Enterprise Public Library

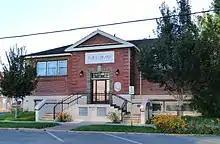
The library in 2013

The Enterprise Public Library, located in Enterprise, Oregon, was constructed with a $5,000 grant from the Carnegie Corporation and completed in 1914. After being nominated by Oregon's State Advisory Committee on Historic Preservation in June 2013, it was added to the National Register of Historic Places.